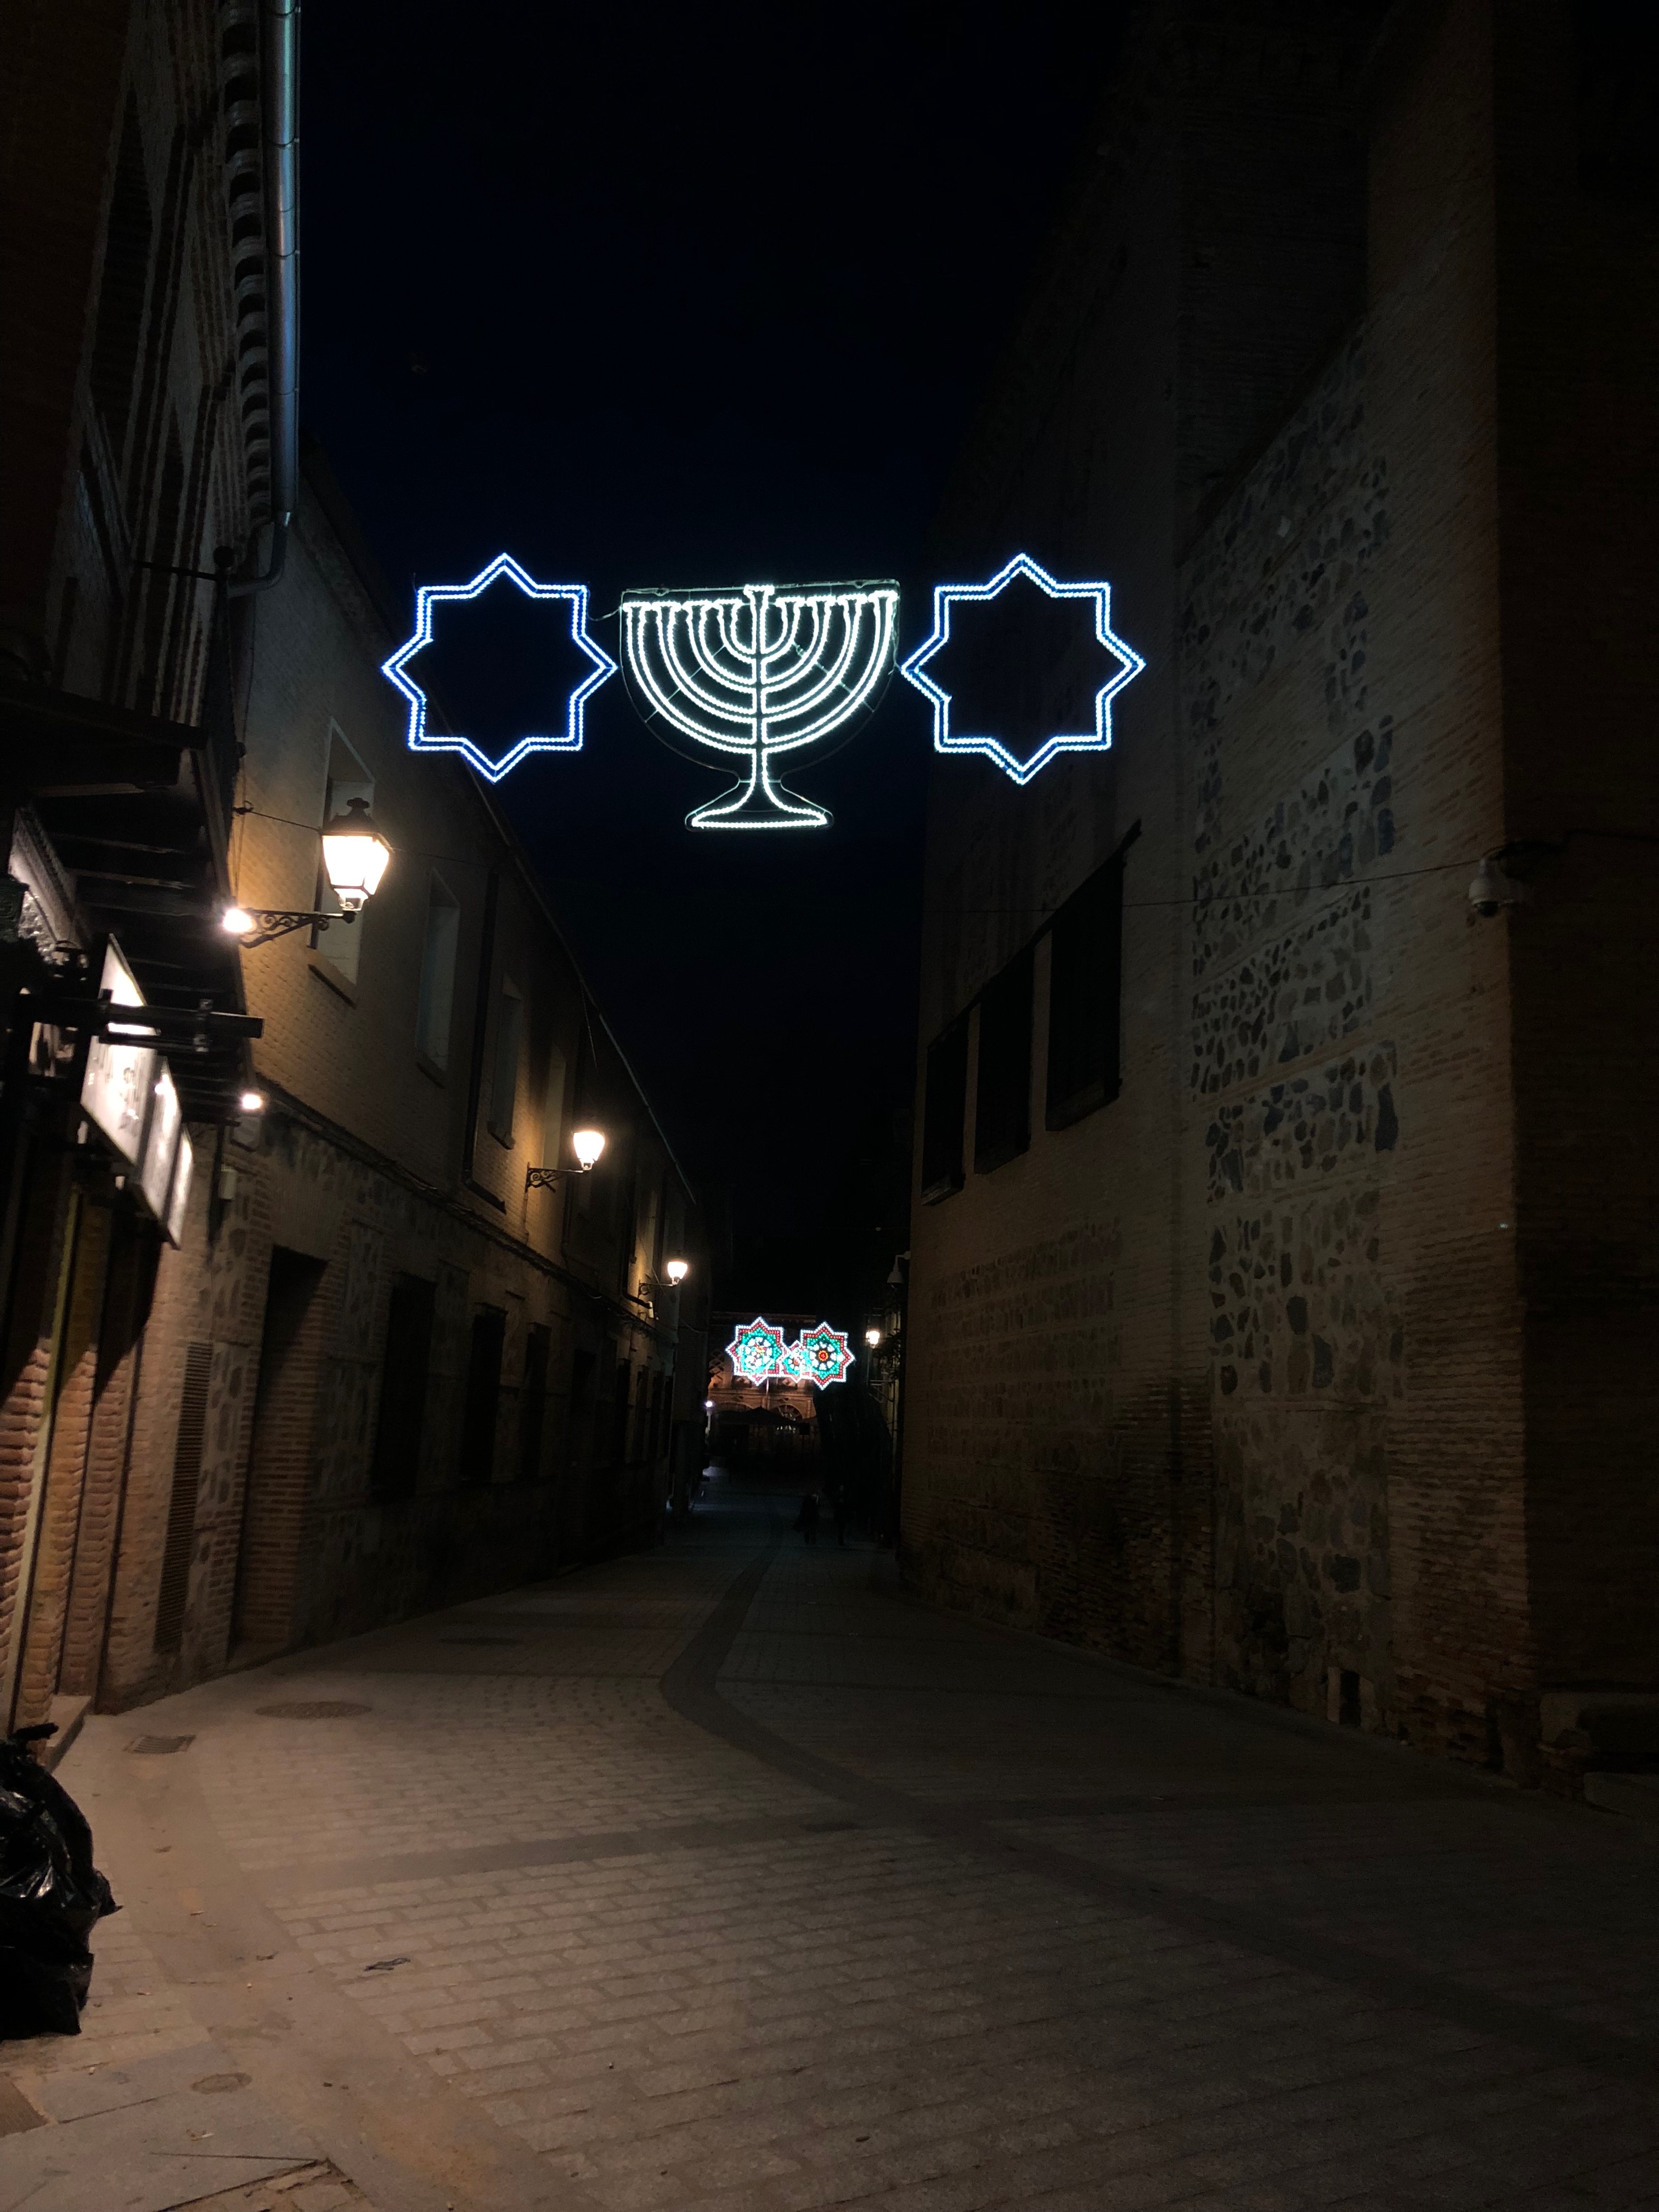
night, lights, window, street light, electricity, road surface, city, Tints and shades, midnight, road, facade, urban area, electric blue, darkness, alley, sky, event, symmetry, electrical supply, light fixture, font, street, Security lighting, building, art, shadow, winter, visual arts, automotive lighting, interior design, signage, flooring, evening, cobblestone